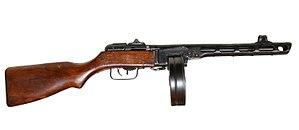
Le pistolet-mitrailleur, aussi appelé mitraillette, est une arme à feu individuelle à tir automatique utilisant une cartouche de pistolet.